Theatre of Peru

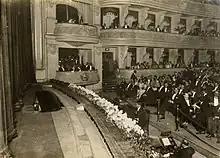
Interior of the municipal theatre of Lima in 1924.

In 1905, ' "Theatrical Dictionary of Peru" was released, considered one of the complete sources to describe the progress of the scene in the country since the viceroyalty.